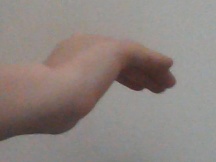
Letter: haa